Azerbaijani Soviet Encyclopedia

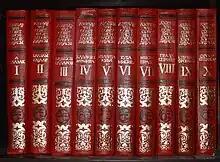
The ten volume set of the "Azerbaijani Soviet Encyclopedia".

The Azerbaijani Soviet Encyclopedia (in Azerbaijani: Azərbaycan Sovet Ensiklopediyası, Cyrillic: Азәрбајҹан Совет Енсиклопедијасы) is a ten volume universal encyclopedia published in Baku, Azerbaijan from 1976 to 1987 by the Academy of Sciences of the Azerbaijan Soviet Socialist Republic. The editors-in-chief were Rasul Rza and . A special volume dedicated to Azerbaijan was scheduled to be published after the main ten volumes, but due to rising political problems and difficult economic situation, it has not been released.